Prienai

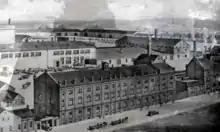
The Goldberg beer brewery.

During World War II, when it was occupied by German troops, Prienai lost many of its inhabitants. People emigrated or were expelled, while the Nazis killed the Jews. On August 27, 1941, 1,078 Jews from Prienai and surrounding areas were murdered in Prienai. The massacre was perpetrated by Rollkommando Hamann and local collaborators.